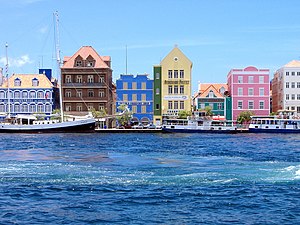
Willemstad
Willemstad er hovedstaden på Curaçao og har 140.100 indbyggere. Den største trafikvej går til Hato-lufthavnen. Destinationen beflyves bl.a. af KLM fra Amsterdam. Willemstads indre by er med på UNESCOs verdensarvsliste.